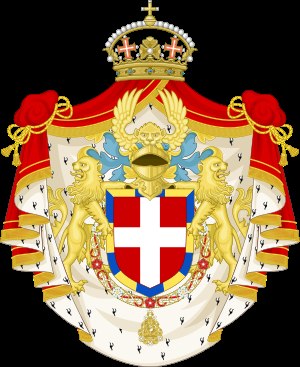
Aimone af Savoyen-Aosta, hertug af Apulien
Aimone våbenskjold
Prins Aimone af Savoyen-Aosta, hertug af Apulien er kronprins til den omstridte italienske trone som medlem af huset Savoyen. I juli 2006 antog hans far titlen hertug af Savoyen og overhoved for det kongelige hus. Siden juli 2006 har prins Aimone uofficielt anvendt titlen hertug af Aosta. Tidligere var han kendt under titlen hertug af Apulien, der er den traditionelle titel for hertugen af Aostas ældste søn.